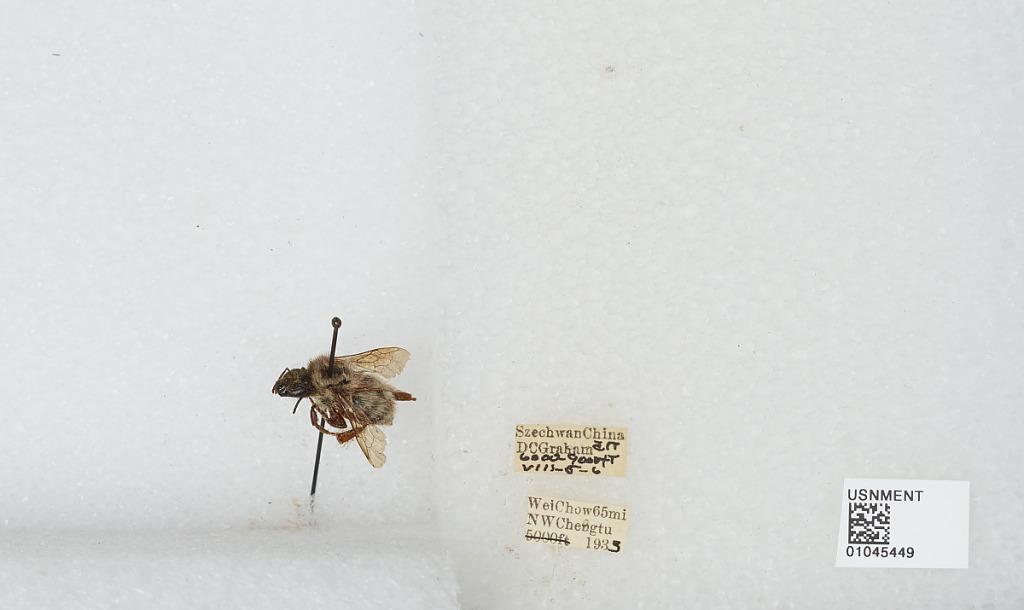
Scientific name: Bombus sp.
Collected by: D. Graham
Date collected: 1933-8-5
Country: China
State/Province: Sichuan
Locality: Wei Chow 65 mi NW Chengdu